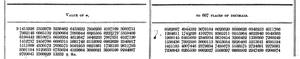
Pi, appelé parfois constante d’Archimède, est un nombre représenté par la lettre grecque minuscule du même nom : π. C’est le rapport constant de la circonférence d’un cercle à son diamètre dans un plan euclidien. On peut également le définir comme le rapport de l'aire d'un disque au carré de son rayon.
Un nombre irrationnel est un nombre réel qui n'est pas rationnel, c'est-à-dire qu'il ne peut pas s'écrire sous la forme d'une fraction, où a et b sont deux entiers relatifs. Les nombres irrationnels peuvent être caractérisés de manière équivalente comme étant les nombres réels dont le développement décimal n'est pas périodique ou dont le développement en fraction continue est infini.
Wiliam Shanks, né le 25 janvier 1812 et mort en juin 1882, est un mathématicien britannique. Il est notamment célèbre pour le calcul, en 1853, du plus grand nombre de décimales du nombre π avant l'avènement des calculateurs mécaniques.